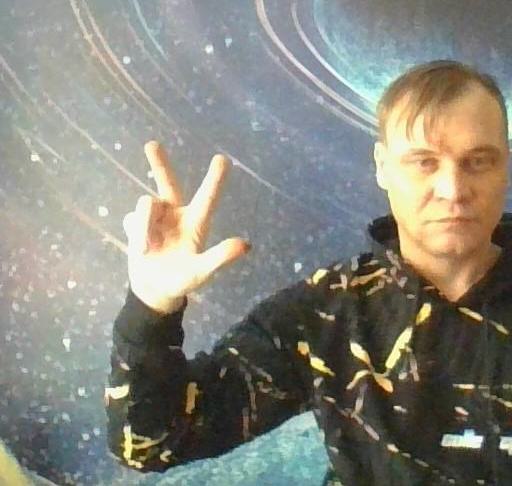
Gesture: three2